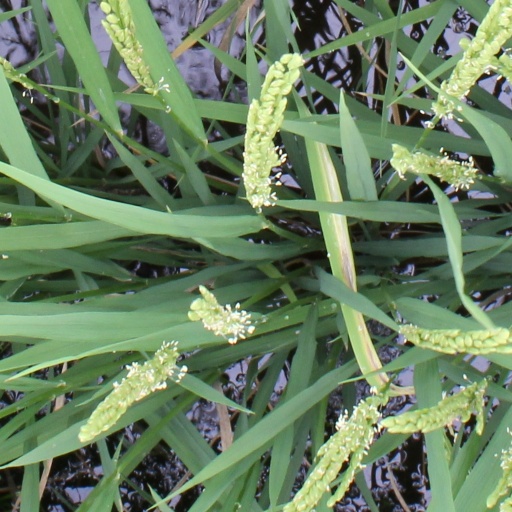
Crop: rice